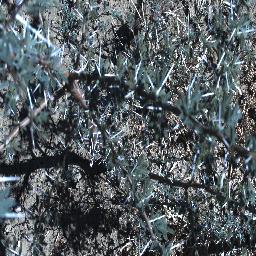
Label: prickly_acacia